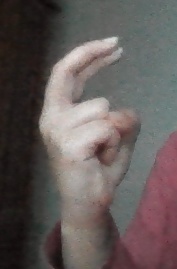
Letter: zay